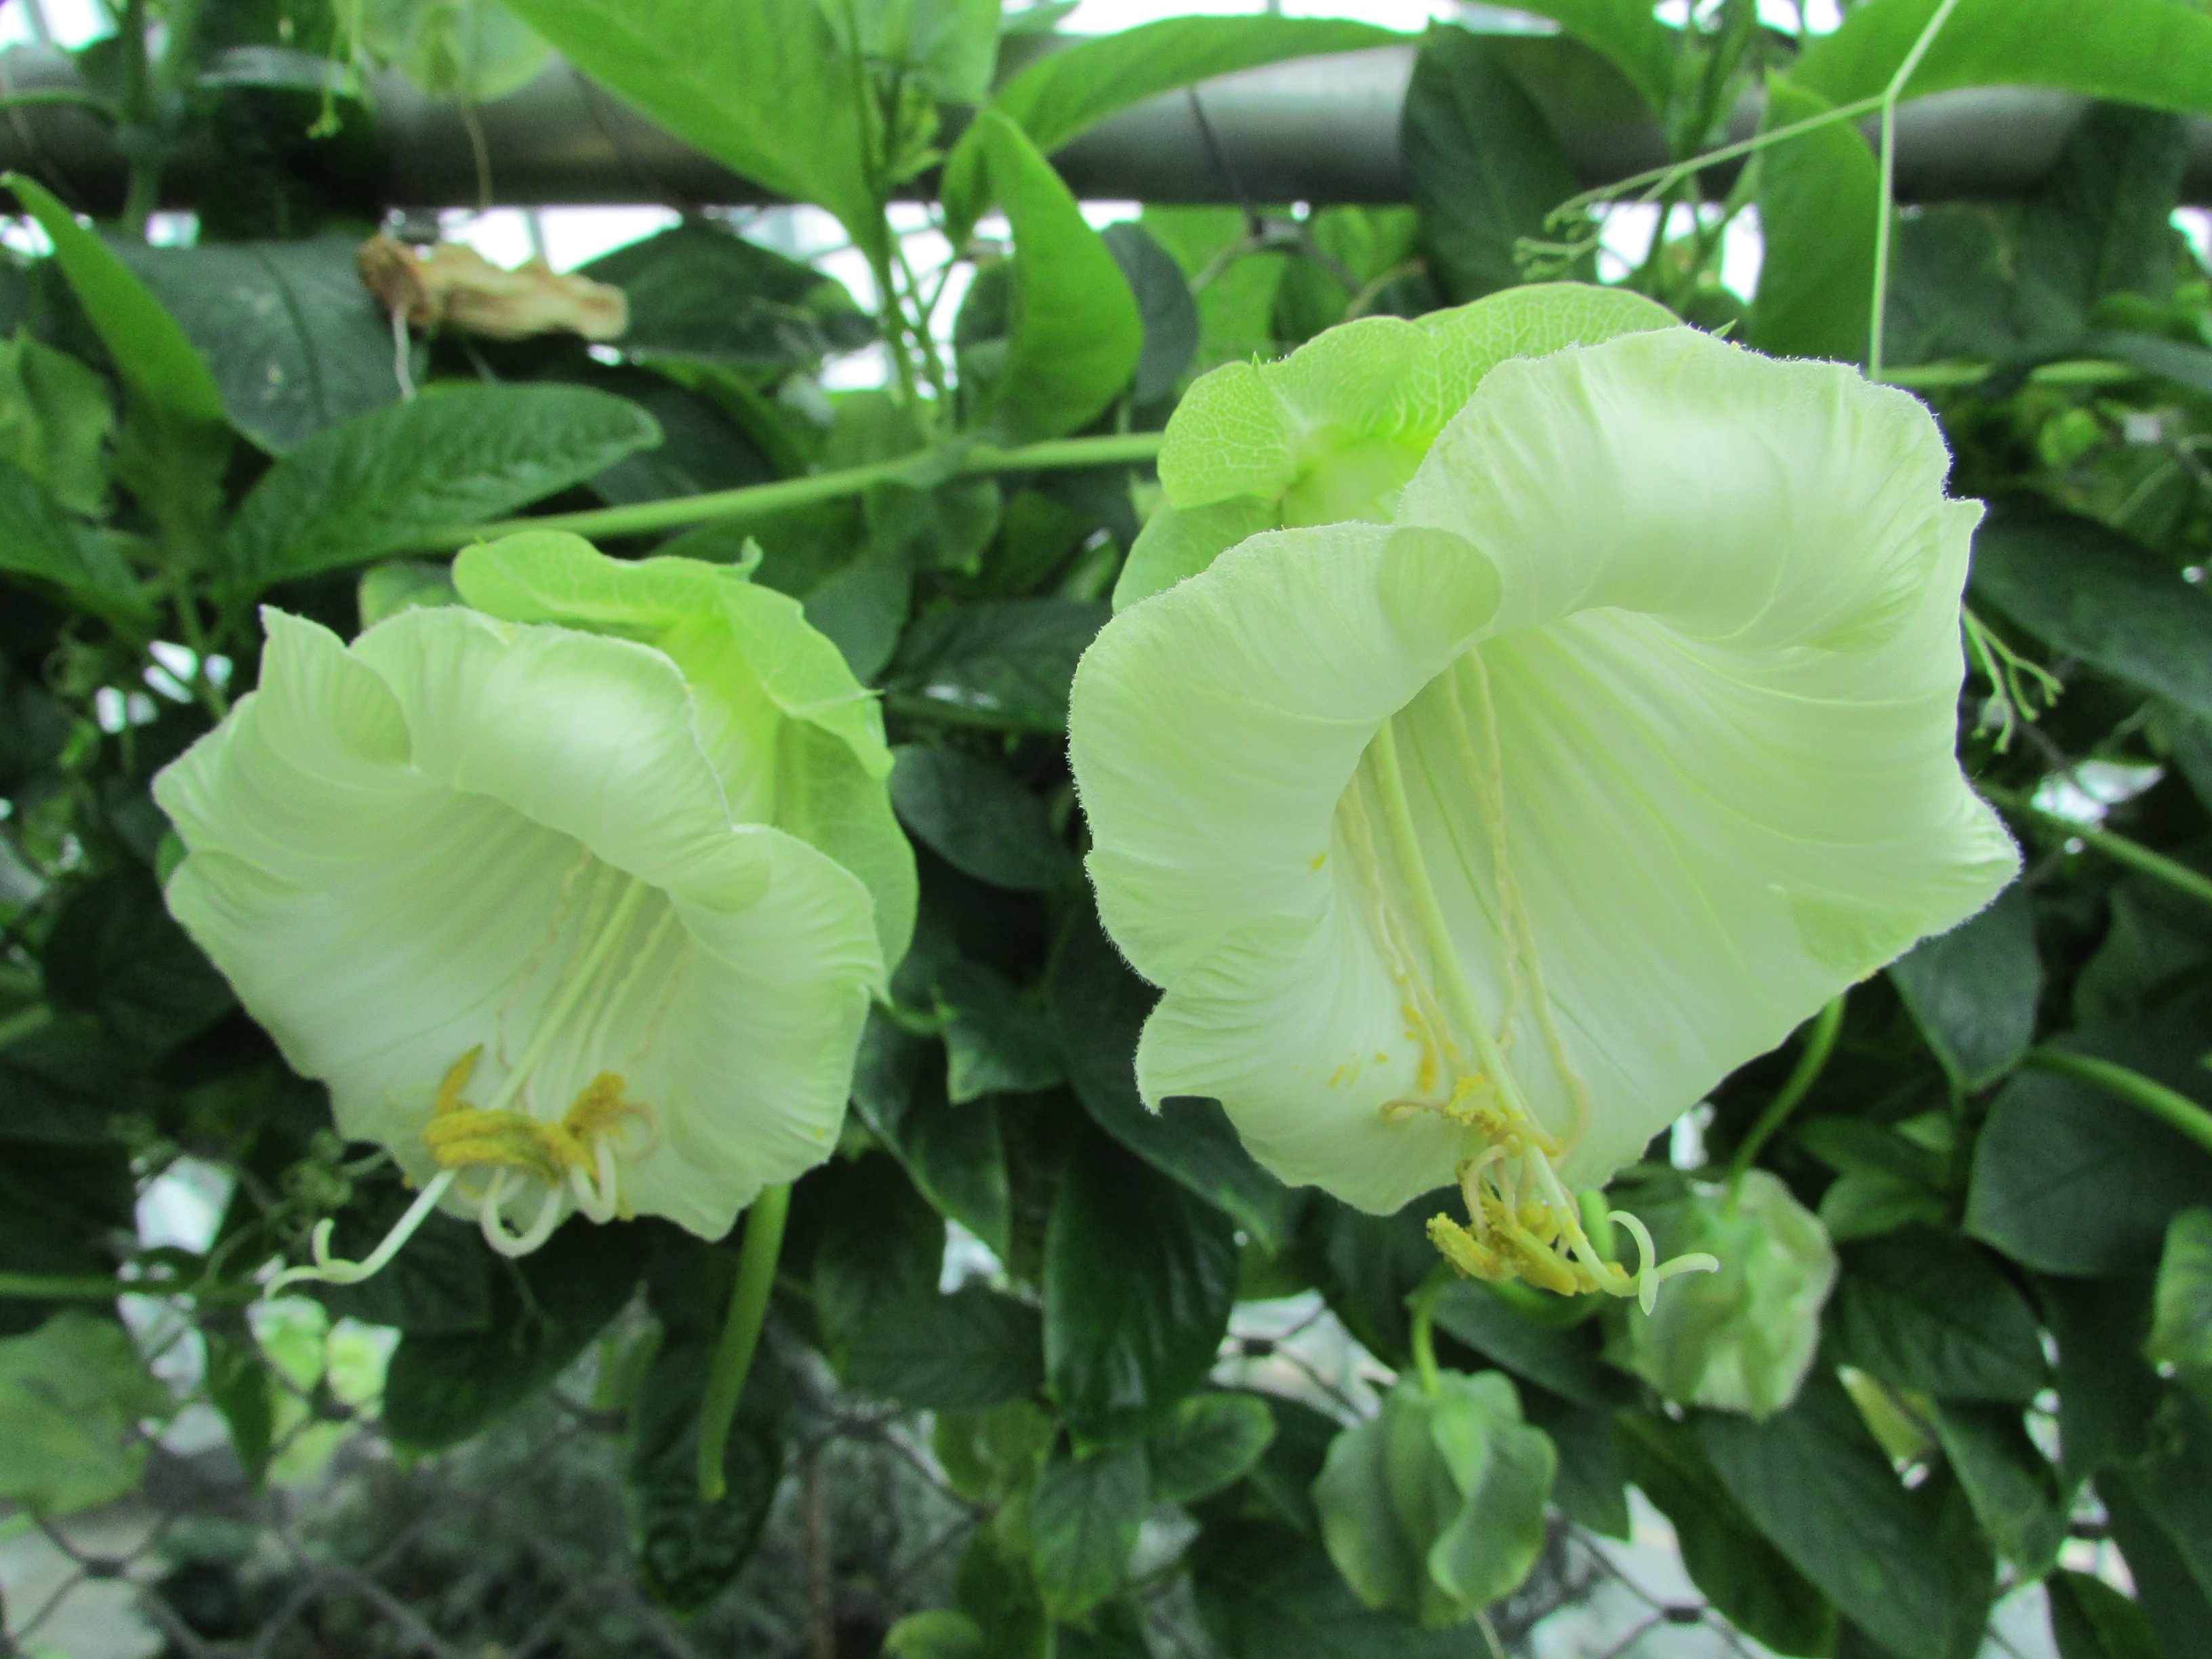
plant, flower, petal, produce, botany, garden, flora, morning glory, evening primrose, moonflower, flowering plant, annual plant, land plant, morning glory family